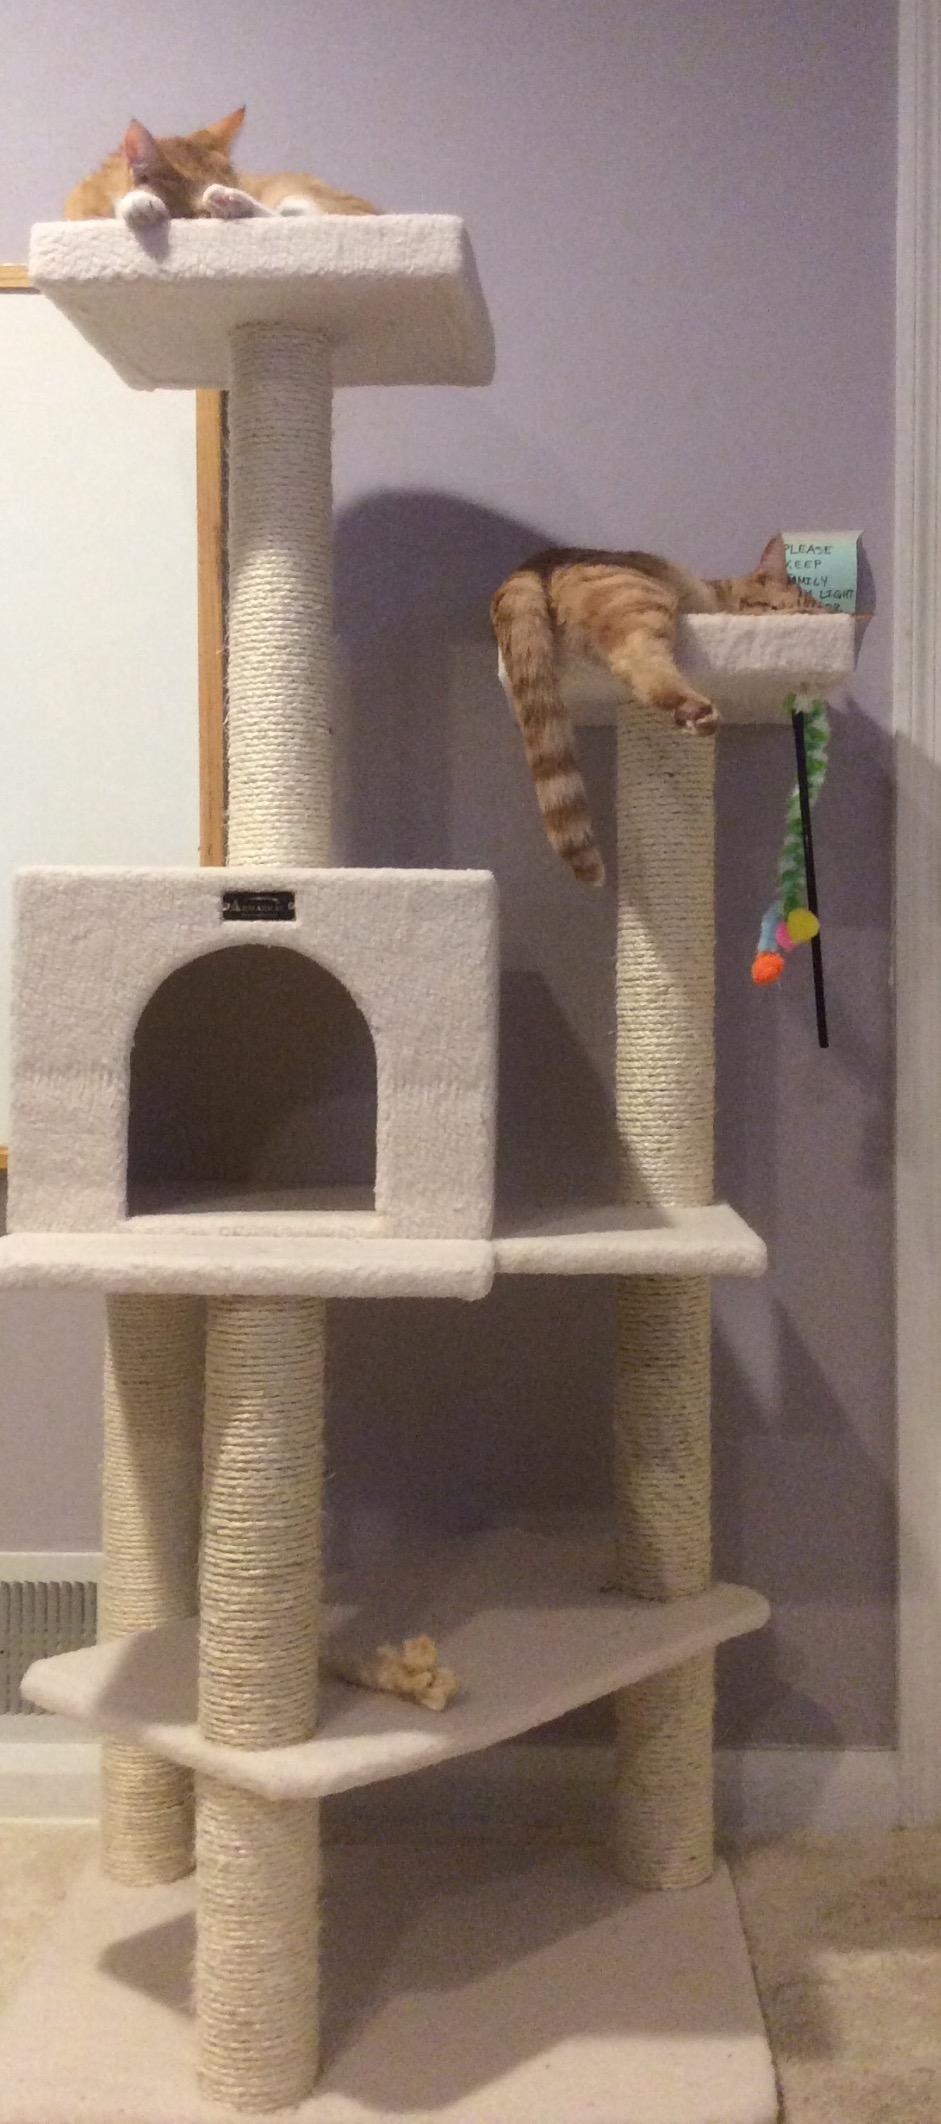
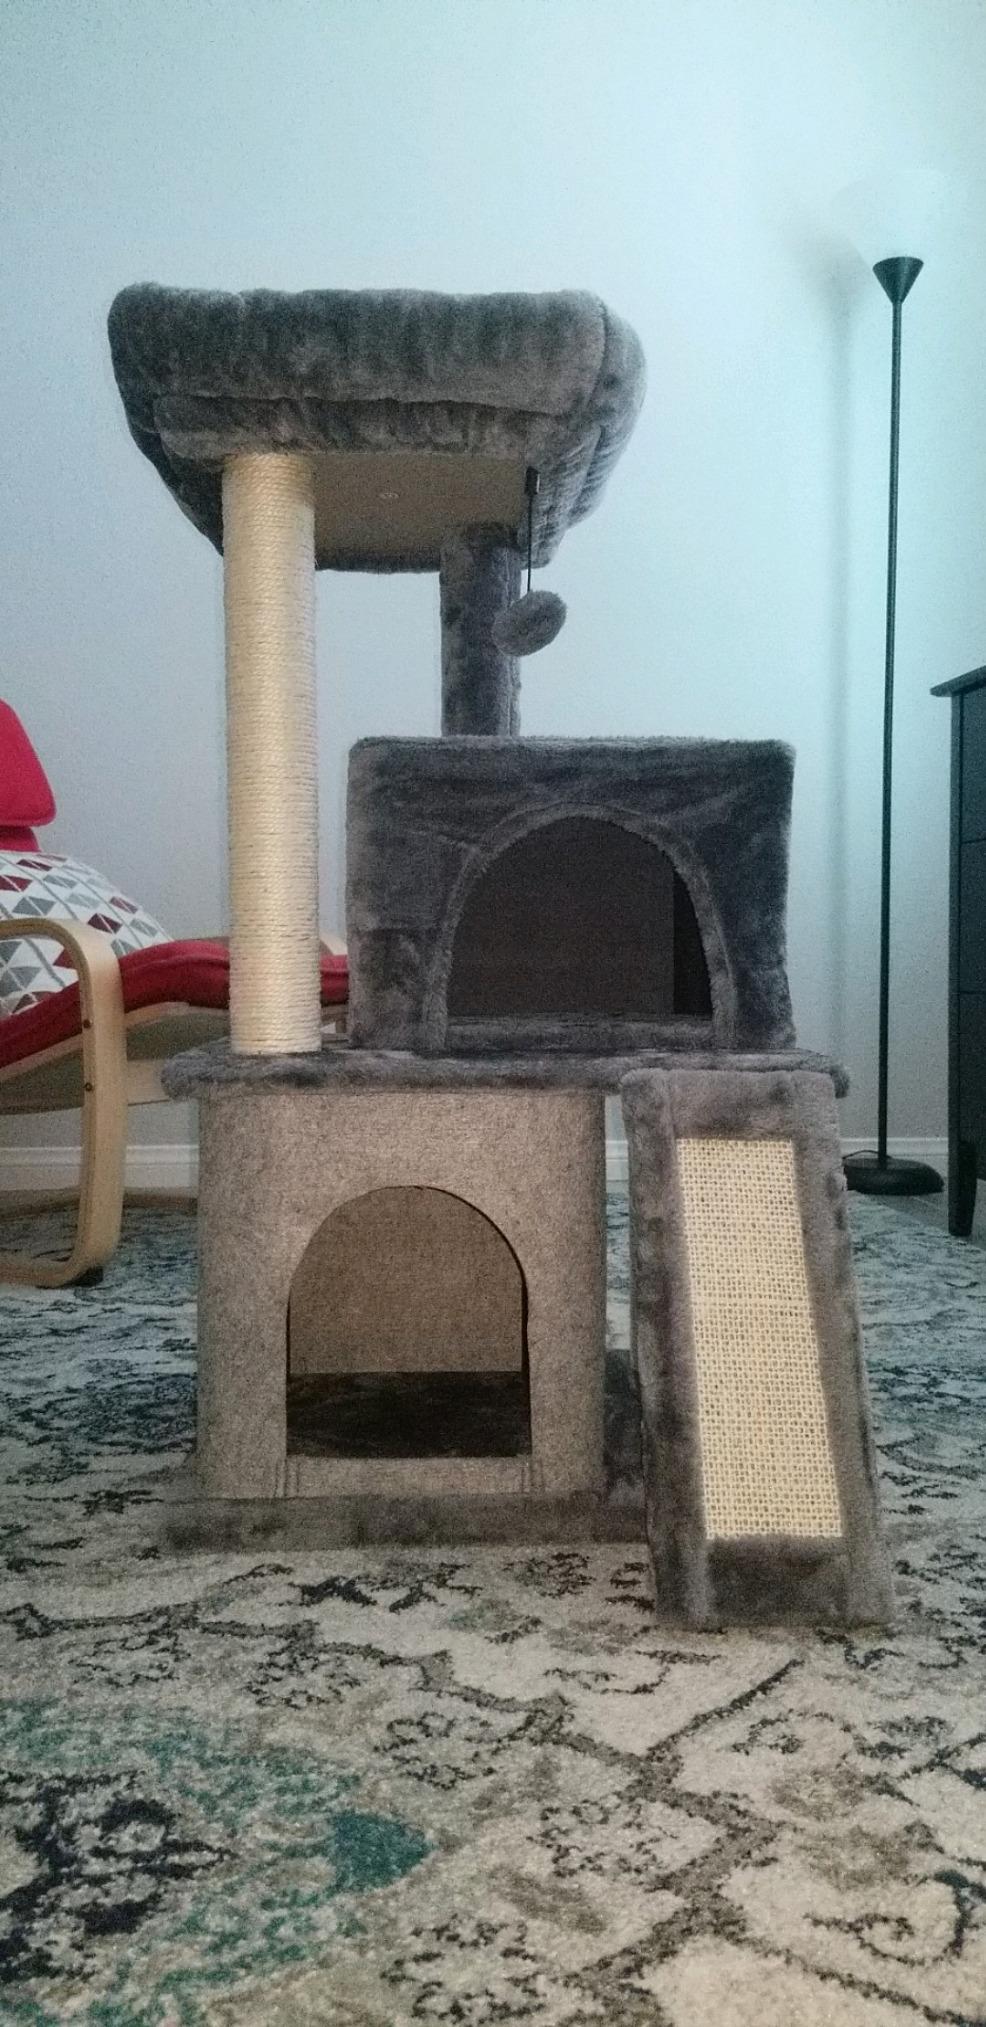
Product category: items_cat tree
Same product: no